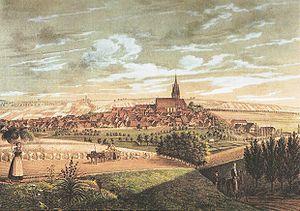
Schwaigern est une ville de l'arrondissement de Heilbronn dans le Bade-Wurtemberg en Allemagne.